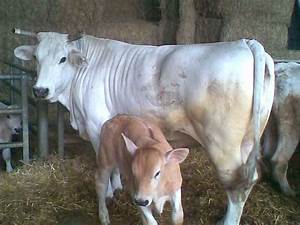
Label: mucca